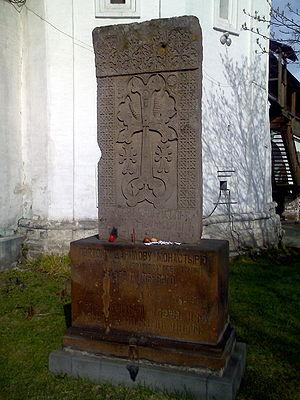
Radonitsa est, dans l'Église orthodoxe russe, la commémoration des défunts, fêtés le second mardi de Pâques ou parfois, le second lundi de Pâques.